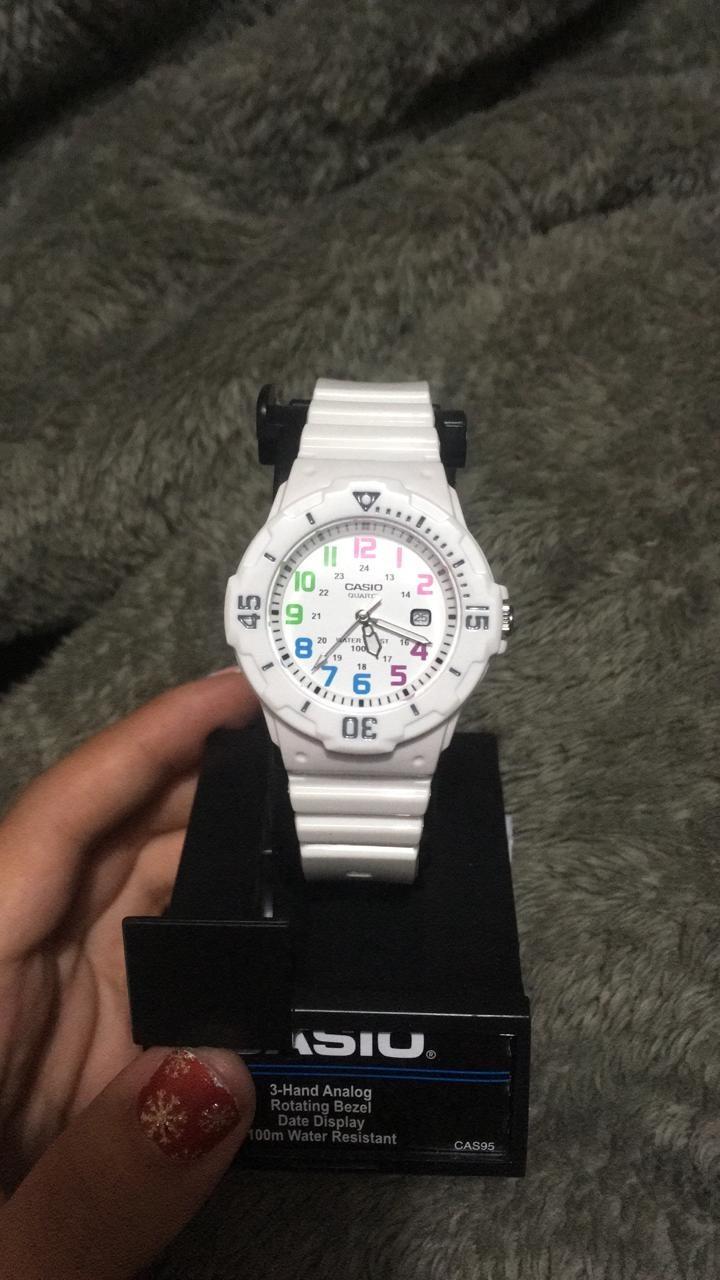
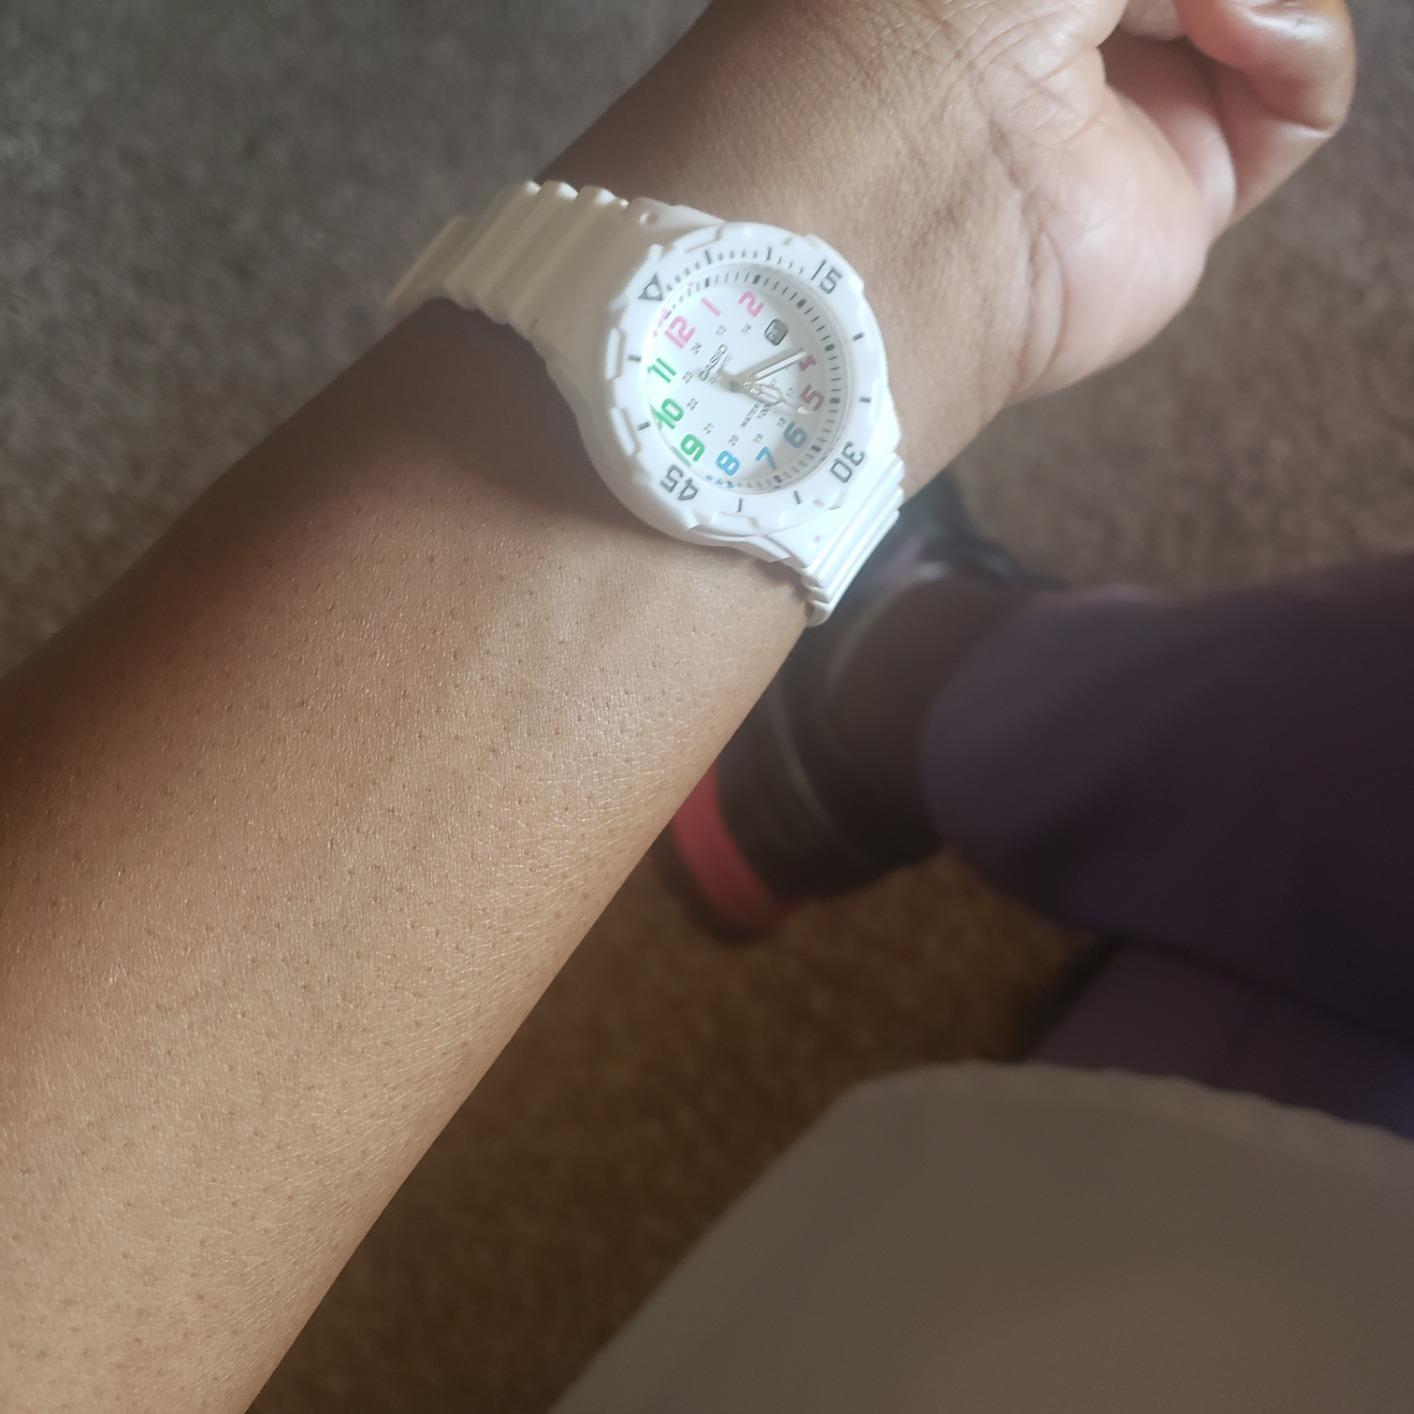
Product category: accessories_watch
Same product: yes